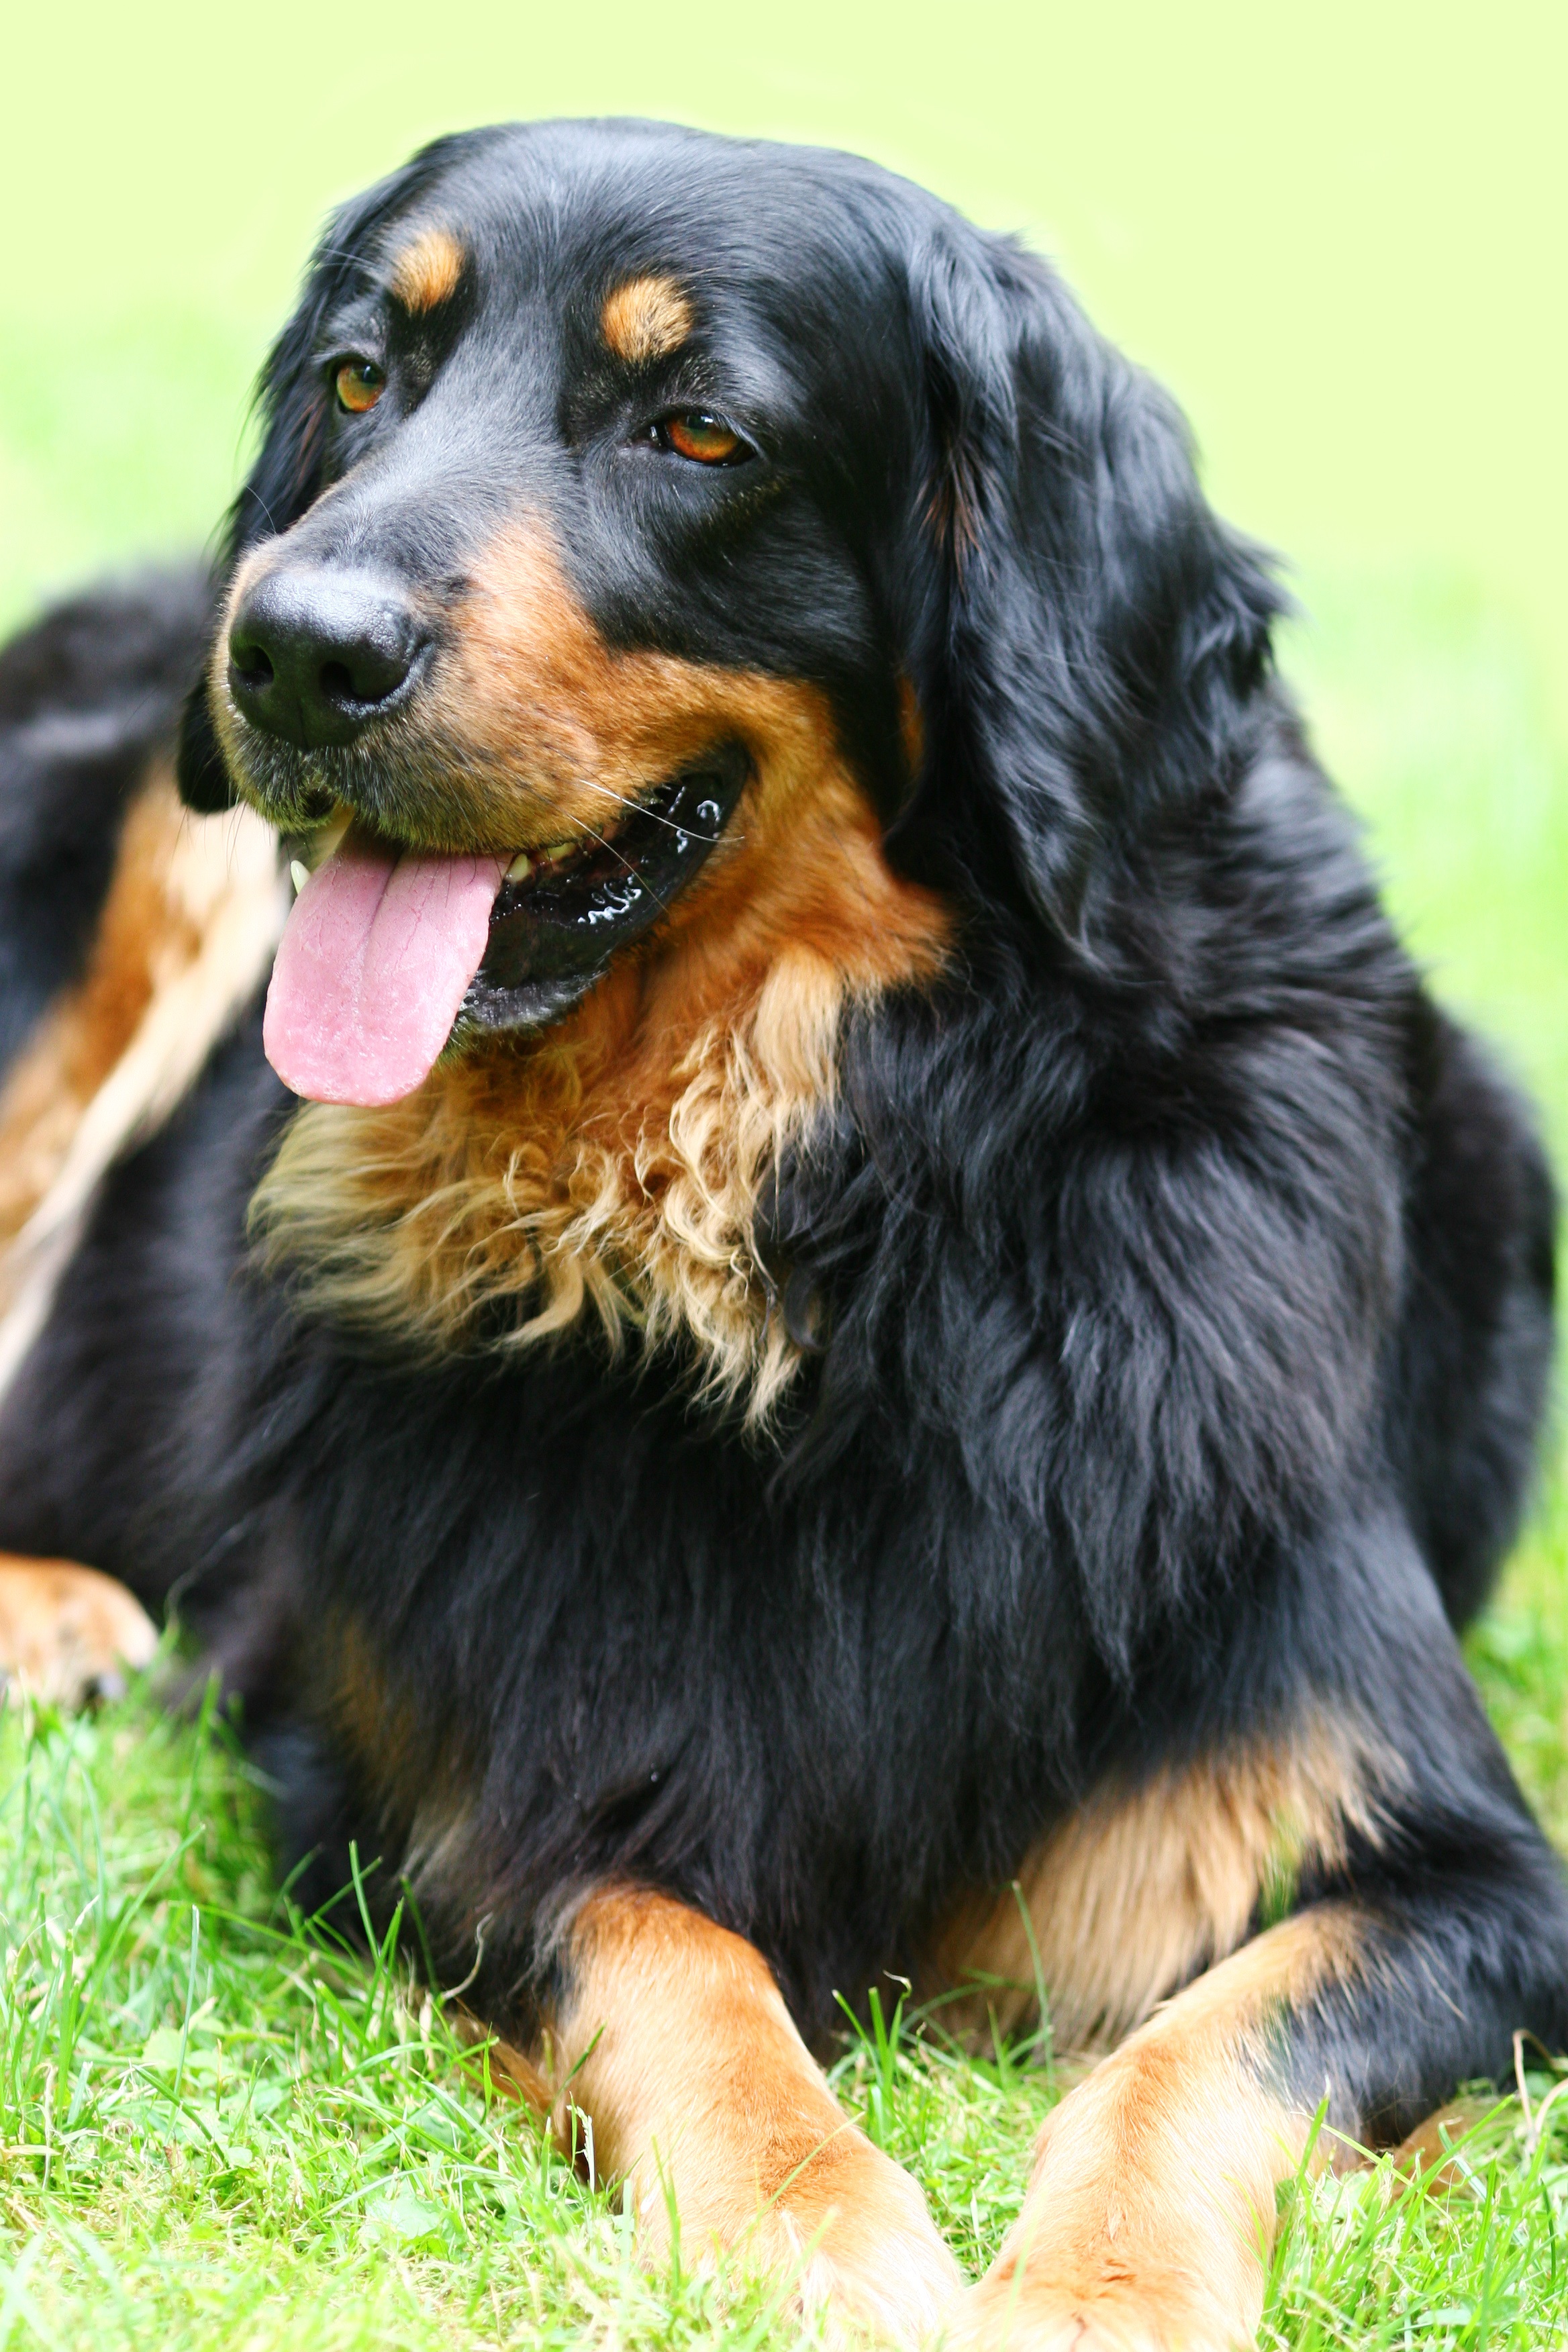
grass, dog, pet, mammal, vertebrate, out, lying, dog breed, purebred dog, black brown, hovawart, dog like mammal, carnivoran